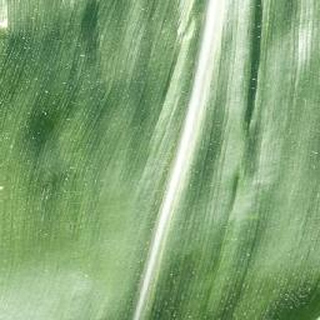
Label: healthy_corn